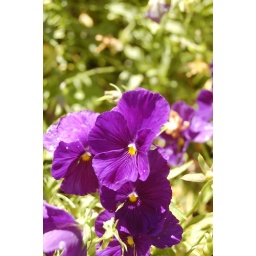
Growing in front of a red lion inn.